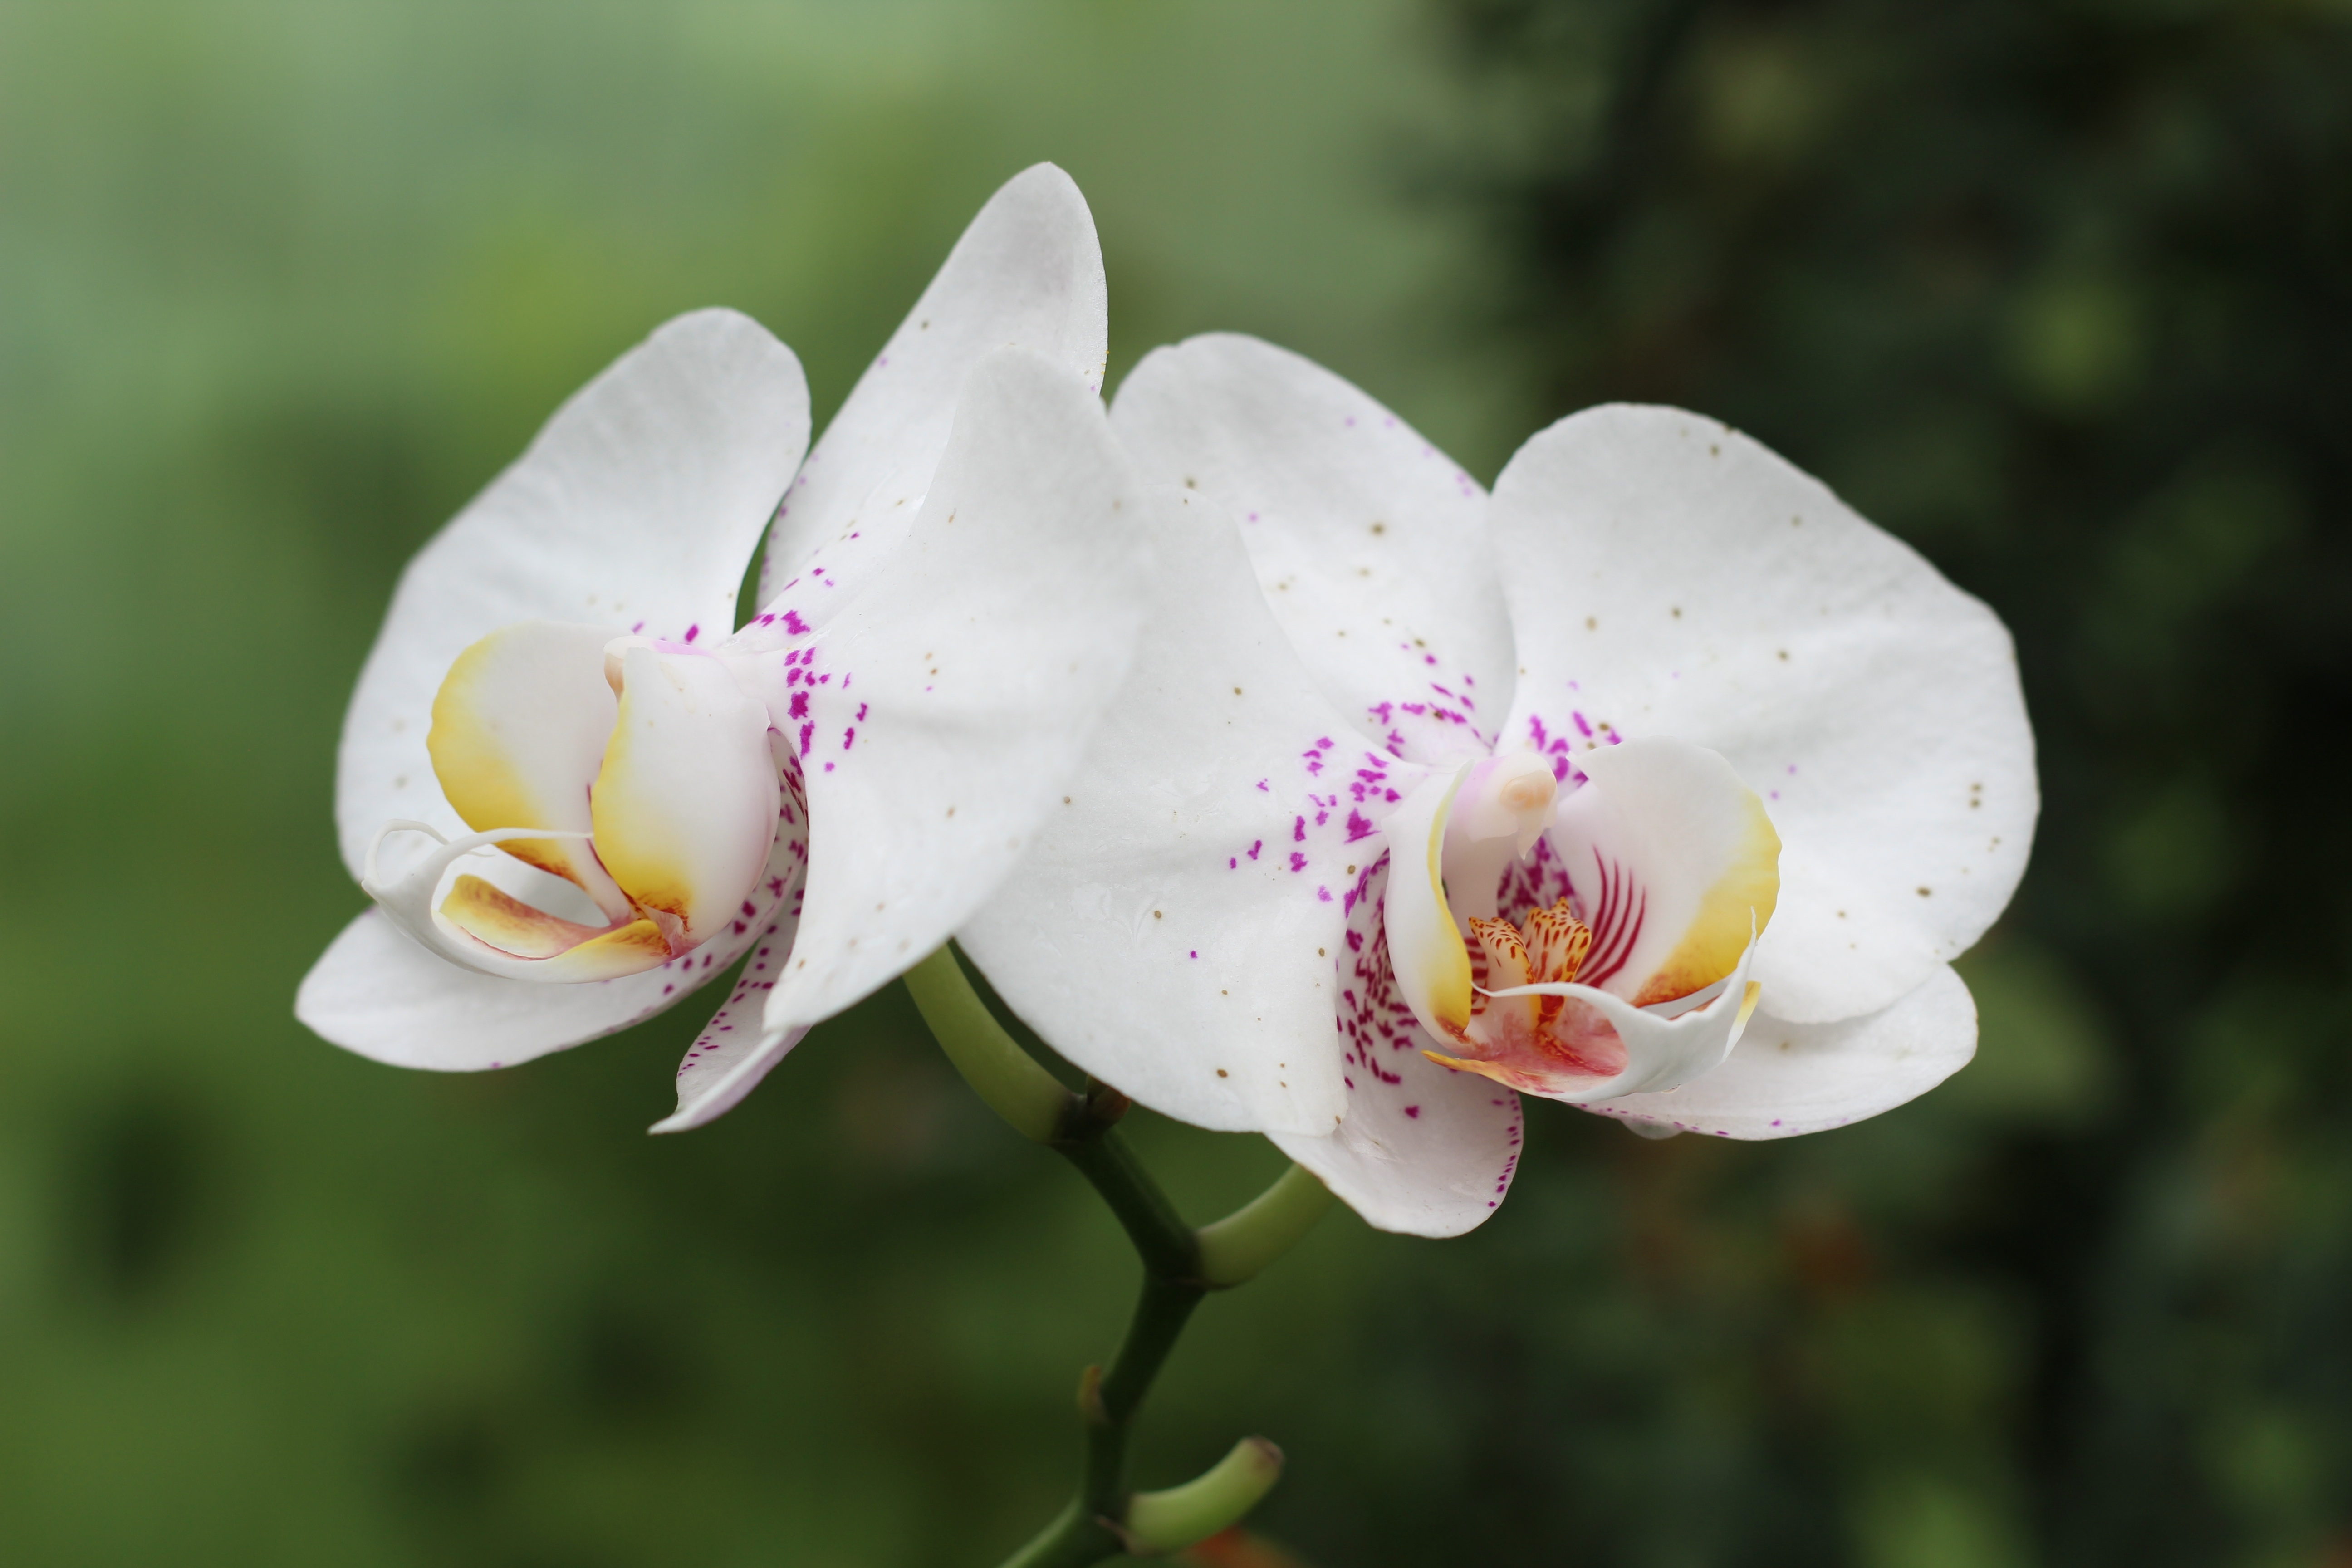
nature, blossom, plant, photography, flower, petal, bloom, tropical, botany, flora, orchid, wildflower, close up, macro photography, flowering plant, plant stem, land plant, moth orchid, calochortus